Rajko Mitić

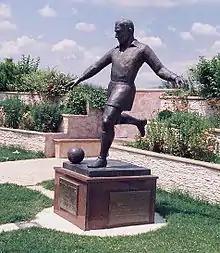
The Rajko Mitić Monument in Bela Palanka, Serbia

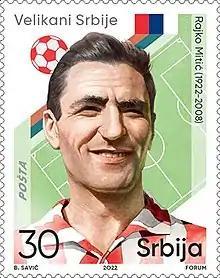
Mitić on a 2022 stamp of Serbia

He was part of the coaching staff at Red Star from 1960 until 1966 when he became a member of the national team selection committee which consisted of Mitić and Aleksandar Tirnanić, Miljan Miljanić, Vujadin Boškov and Branko Stanković. In 1967, he was promoted to head coach of the national team and he remained in that role until 1970. His biggest achievement as a coach was at the 1968 UEFA European Football Championship held in Italy, when the national team (led by Dragan Džajić) won the silver medal.